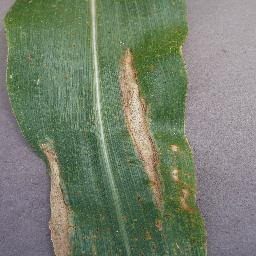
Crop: corn
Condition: (maize)_northern_blight